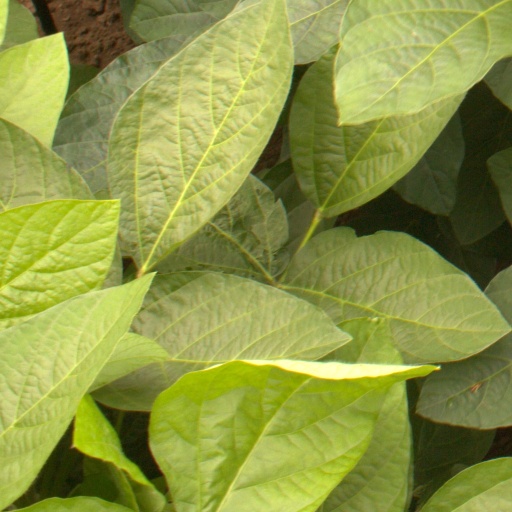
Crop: soybean